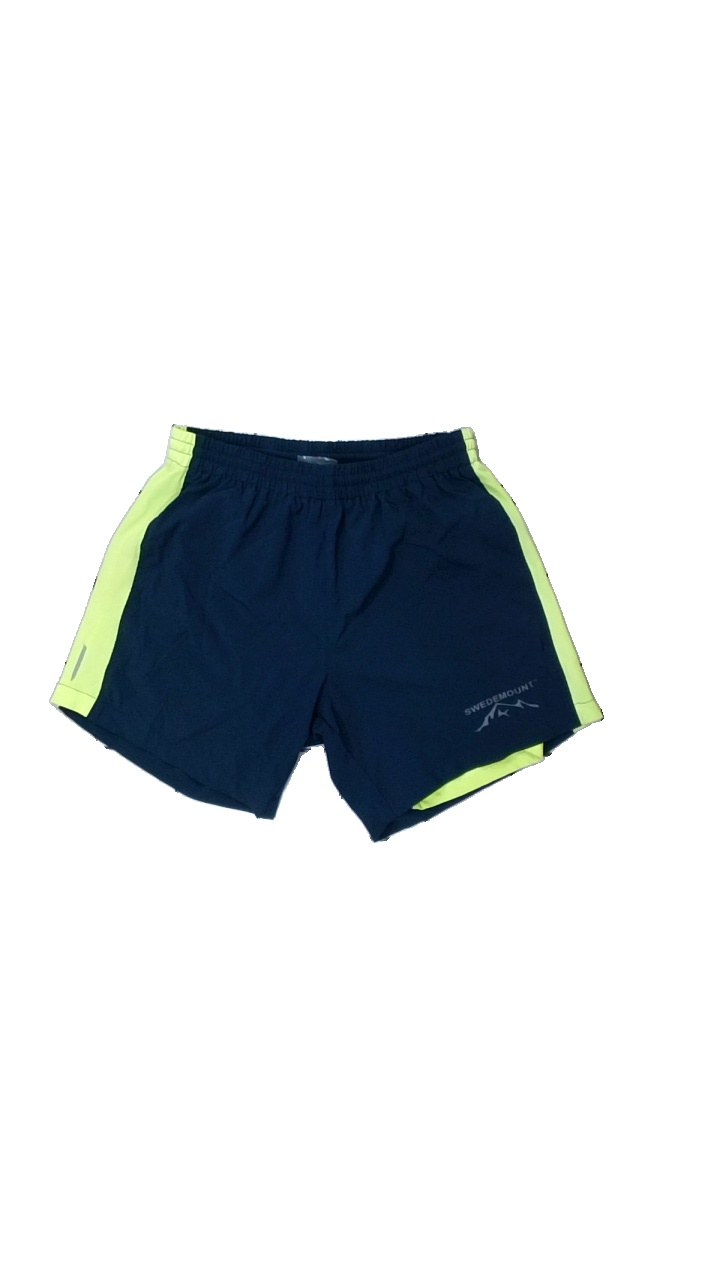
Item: Shorts (Men)
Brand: Swedemount
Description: tränings shorts med logga på benet, nopprig på insidan
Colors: Blue, Yellow
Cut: Regular
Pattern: Logo print
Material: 100% polyester
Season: Summer
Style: Sports
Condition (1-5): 3
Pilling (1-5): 3
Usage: Export
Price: <50